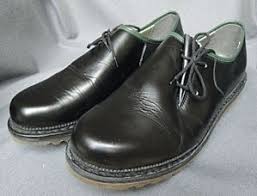
Waste category: shoes